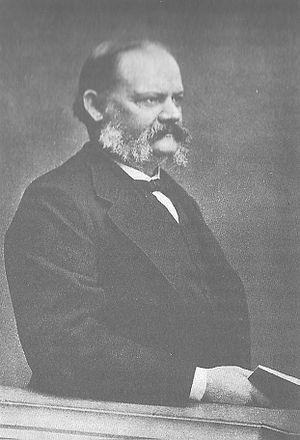
Angelo Messedaglia (né le 2 novembre 1820 à Villafranca di Verona et mort le 5 avril 1901 à Rome), personnalité politique italienne. Italiano: Angelo Messedaglia (Villafranca di Verona, 2 novembre 1820 – Roma, 5 aprile 1901), politico italiano.
Angelo Messedaglia est un économiste et homme politique italien, né à Villafranca di Verona le 2 novembre 1820, et mort à Rome le 5 avril 1901.